Algeria

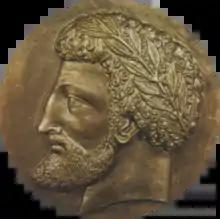
Masinissa ( 238–148 BC), first king of Numidia

Around ~1.8-million-year-old stone artifacts from Ain Hanech (Algeria) were considered to represent the oldest archaeological materials in North Africa. Stone artifacts and cut-marked bones that were excavated from two nearby deposits at Ain Boucherit are estimated to be ~1.9 million years old, and even older stone artifacts to be as old as ~2.4 million years. Hence, the Ain Boucherit evidence shows that ancestral hominins inhabited the Mediterranean fringe in northern Africa much earlier than previously thought. The evidence strongly argues for early dispersal of stone tool manufacture and use from East Africa, or a possible multiple-origin scenario of stone technology in both East and North Africa.